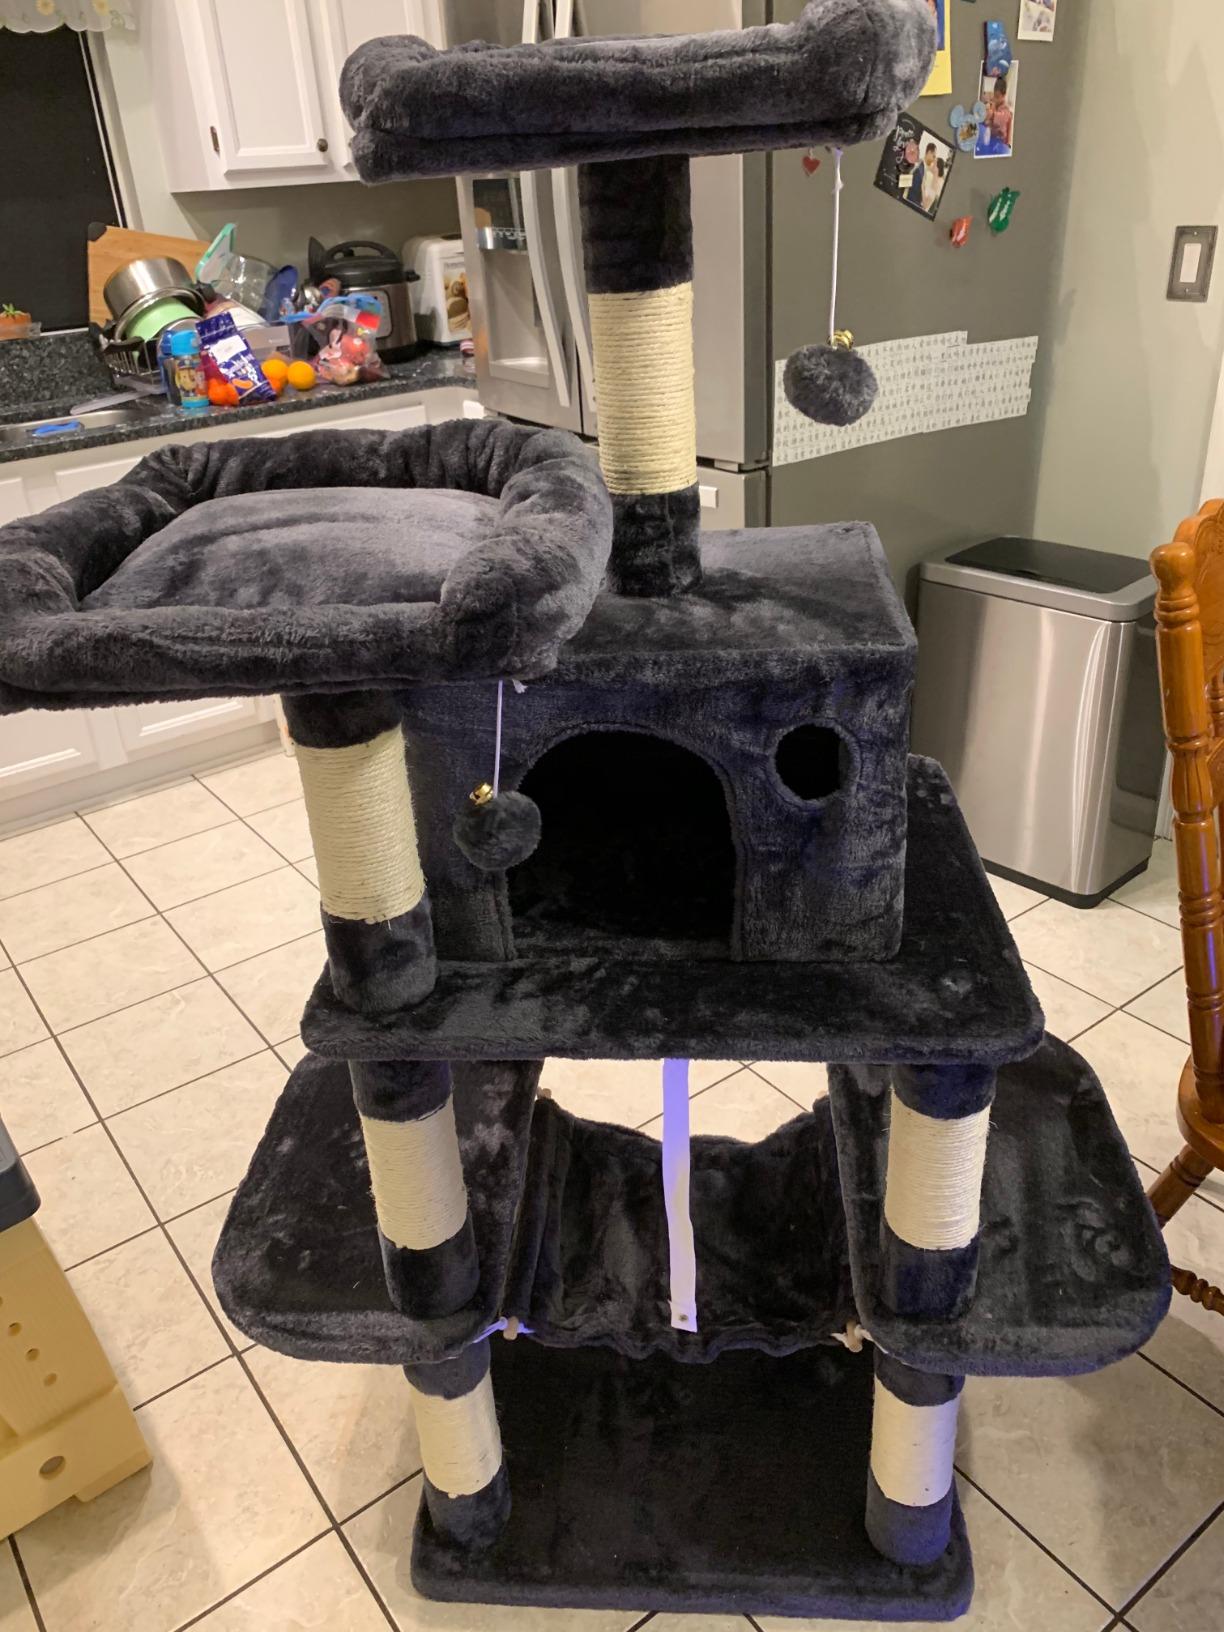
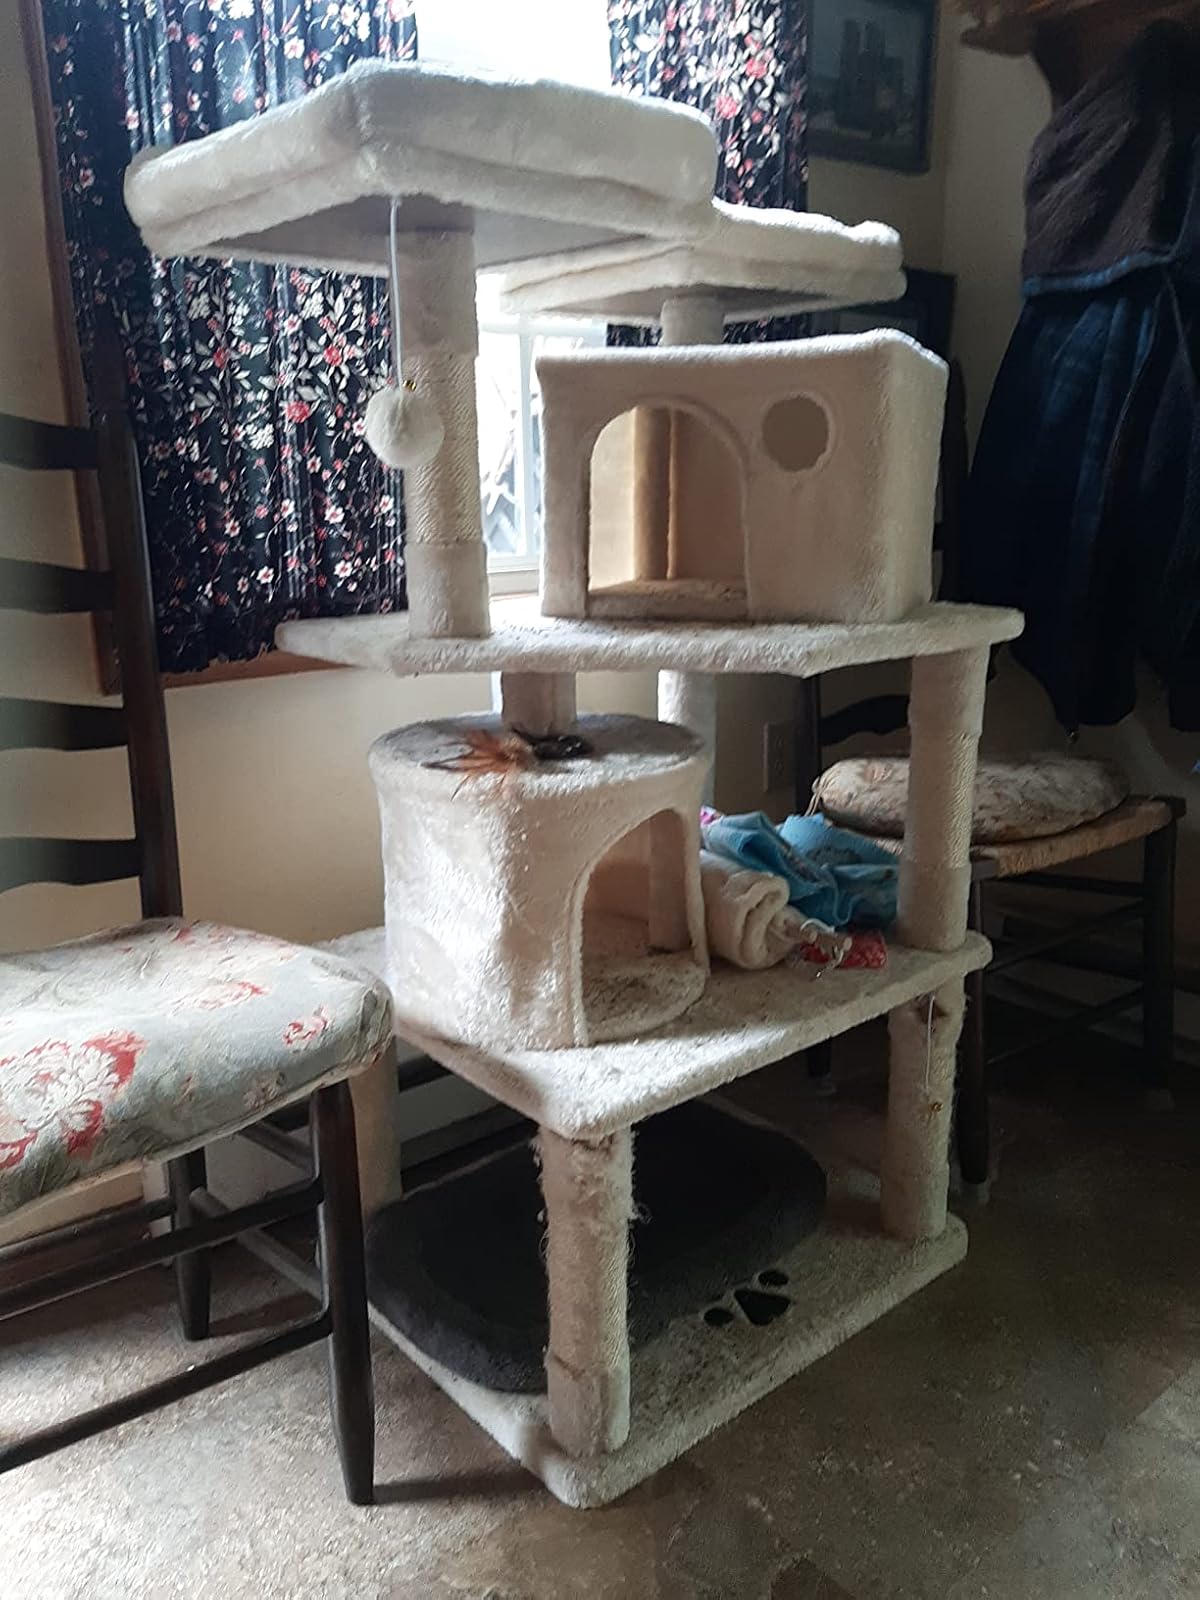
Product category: items_cat tree
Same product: no